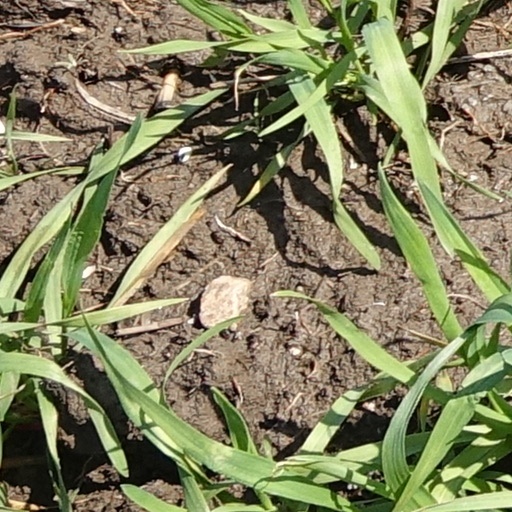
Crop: wheat